Flour kurabiye
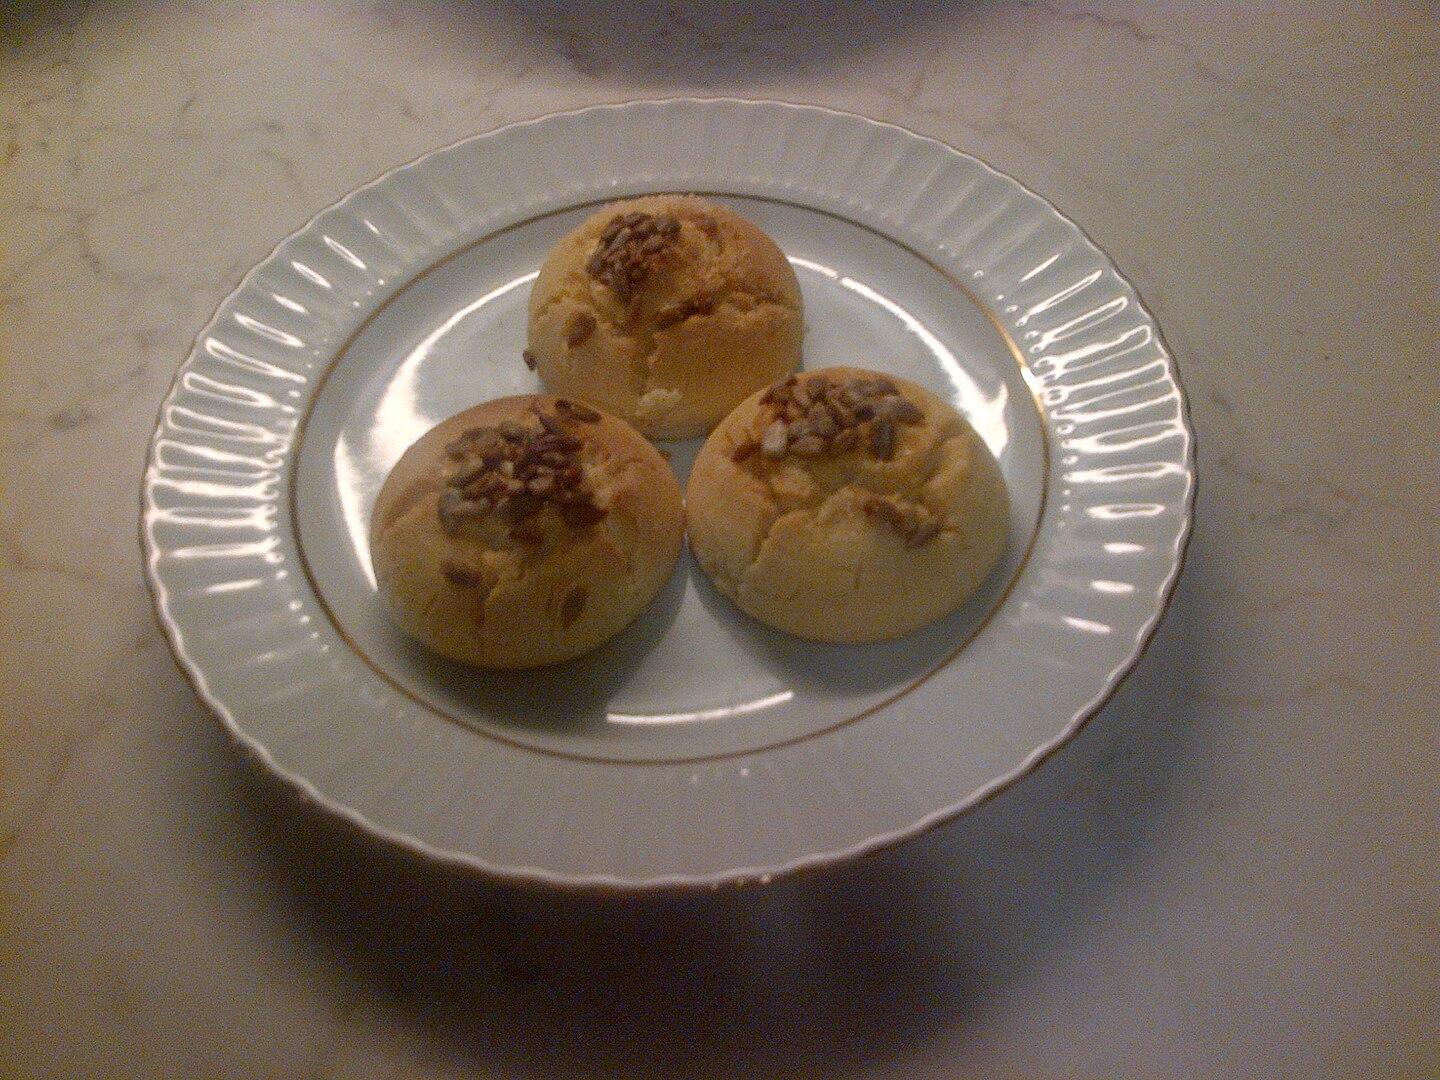
Also known as:
ar - Arabic: غريبة القمح
ca - Catalan: Un kurabiyesi
tr - Turkish: Un kurabiyesi
Category: snack (cookies)
Cuisine: Turkish
Associated cuisines: Turkish
Area: Turkey
Countries: Turkey
Region: Western Asia, , , ,
The dish is a kind of cookie that is made from butter, sunflower oil (or another mild flavored oil), baking powder, and the namesake ingredient flour. Generally, vanilla powder is also added.